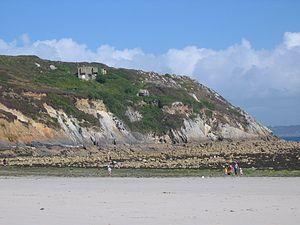
Pointe du Grand Gouin